Blakeney Chapel

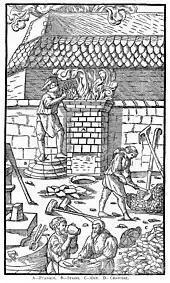

The earliest evidence of permanent occupation is a series of ditches of 11th or 12th century date which are believed to have formed an enclosure, the south east corner of which lies below the "chapel". Evidence for any buildings within the enclosure has either been lost to the Glaven or is buried outside the survey area. Few finds were associated with the ditches, although some fragments of Roman or earlier pottery and three Henry III pennies were found nearby. As elsewhere on the site, there is little evidence to link the old pottery to its location when found. By the time of the construction of the main building, some time in the 14th century, the ditches had filled with sand. A small hearth was built at ground level, shortly before or during the erection of S1. It appears to have had fairly light use, but the presence of slag suggests that it was intended for smelting iron, perhaps by a smith. There was evidence for a number of small fires elsewhere in S1 at a similar date to the hearth, but whether they were related to the smelting is unknown. At this time, hearths could not melt metallic iron, but produced a 'bloom' (a mixture of iron and slag) which could be converted to wrought iron by repeated heating and hammering. Another, even earlier, smelting hearth is known from West Runton, further east on the Norfolk coast. The main ore in this area is the iron-rich local carrstone.